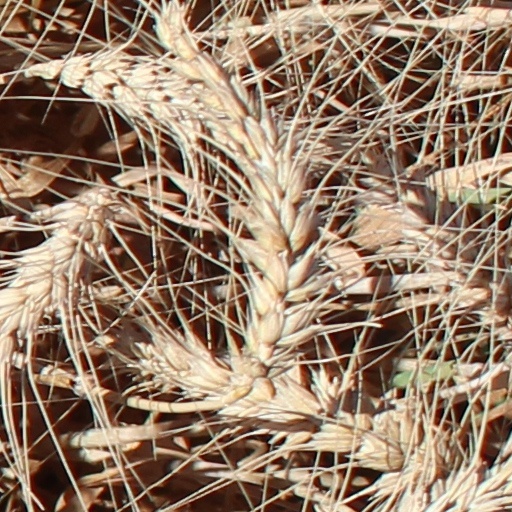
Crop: wheat